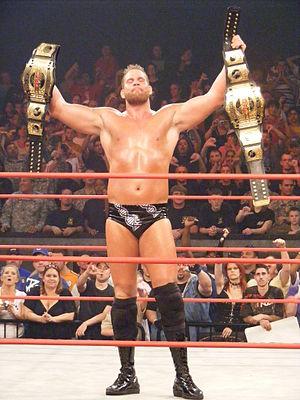
Matthew Thomas Morgan est un catcheur américain. Il se fait connaitre comme participant de la saison deux de WWE Tough Enough puis peu de temps après la World Wrestling Entertainment l'engage. Après un passage au sein de l'Ohio Valley Wrestling entre 2002 et 2003 il rejoint la WWE où il reste jusqu'en 2005. Après un passage au Japon à la New Japan Pro Wrestling et dans diverses fédérations en Amérique du Nord et en Europe, il s'engage avec la Total Nonstop Action Wrestling en 2008. Au sein de cette fédération, il remporte à deux reprises le championnat du monde par équipe de la TNA d'abord avec Hernandez puis Crimson. Entre 2011 et 2012, il lutte aussi en Inde à la Ring Ka King où il devient le premier champion du monde poids-lourds. En 2013, la TNA met fin à son contrat et depuis il lutte dans diverses fédérations.